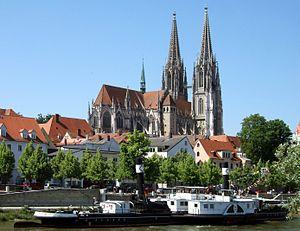
La cathédrale Saint-Pierre de Ratisbonne appelée communément cathédrale de Ratisbonne, est la plus grande église de la ville de Ratisbonne, dans le land de Bavière, en Allemagne et la cathédrale du diocèse de Ratisbonne. L'église constitue le premier exemple d'architecture gothique en Allemagne méridionale.